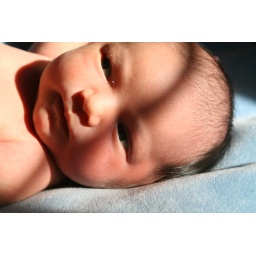
Evrette is enjoying the sunlight coming in through Eidan's bedroom window on the west side.